Jean-Baptiste de Gennes

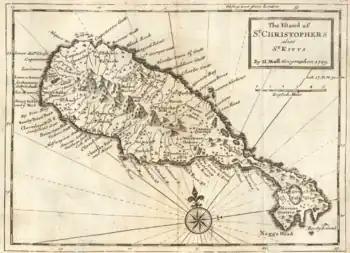
Saint Christophers Island in 1729. Before the capitulation the French held the southeast and northwest parts, and the English the center.

Gennes therefore composed and signed articles of capitulation and sent them to Major General Hamilton.